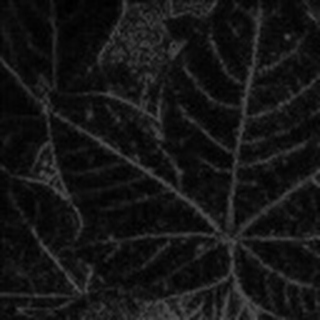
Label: healthy_cotton